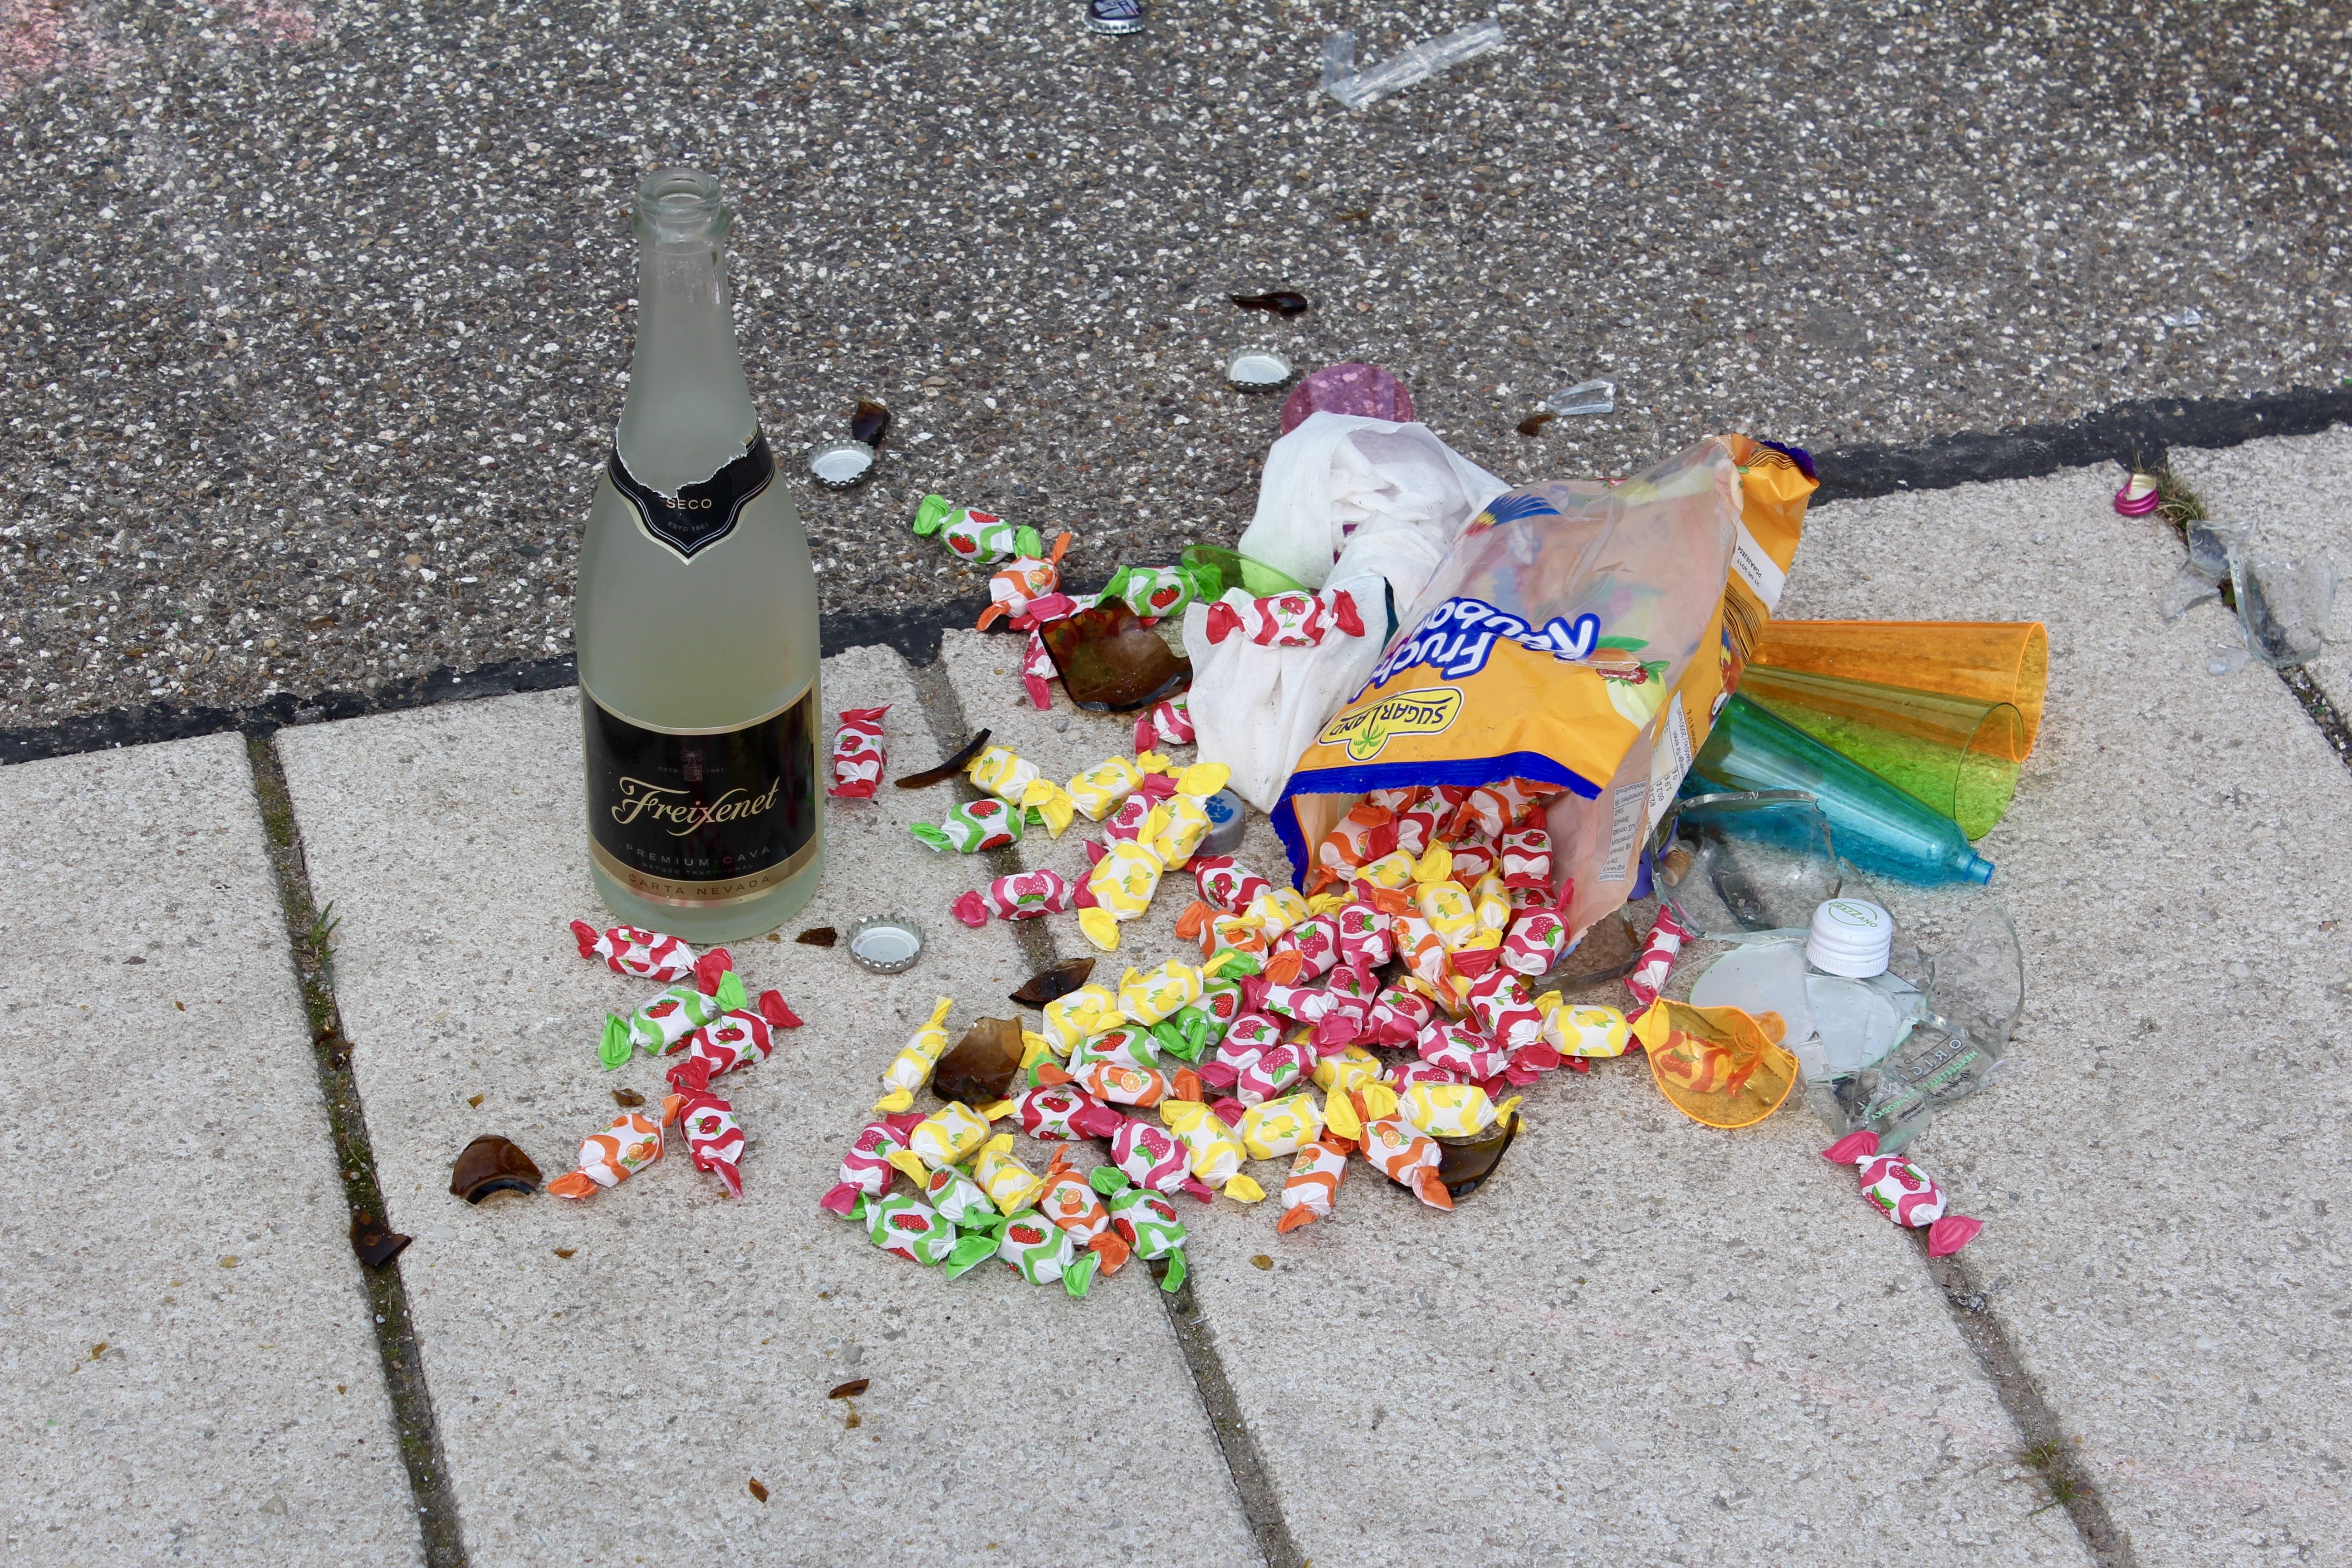
road, flower, environment, food, dirt, color, party, garbage, pollution